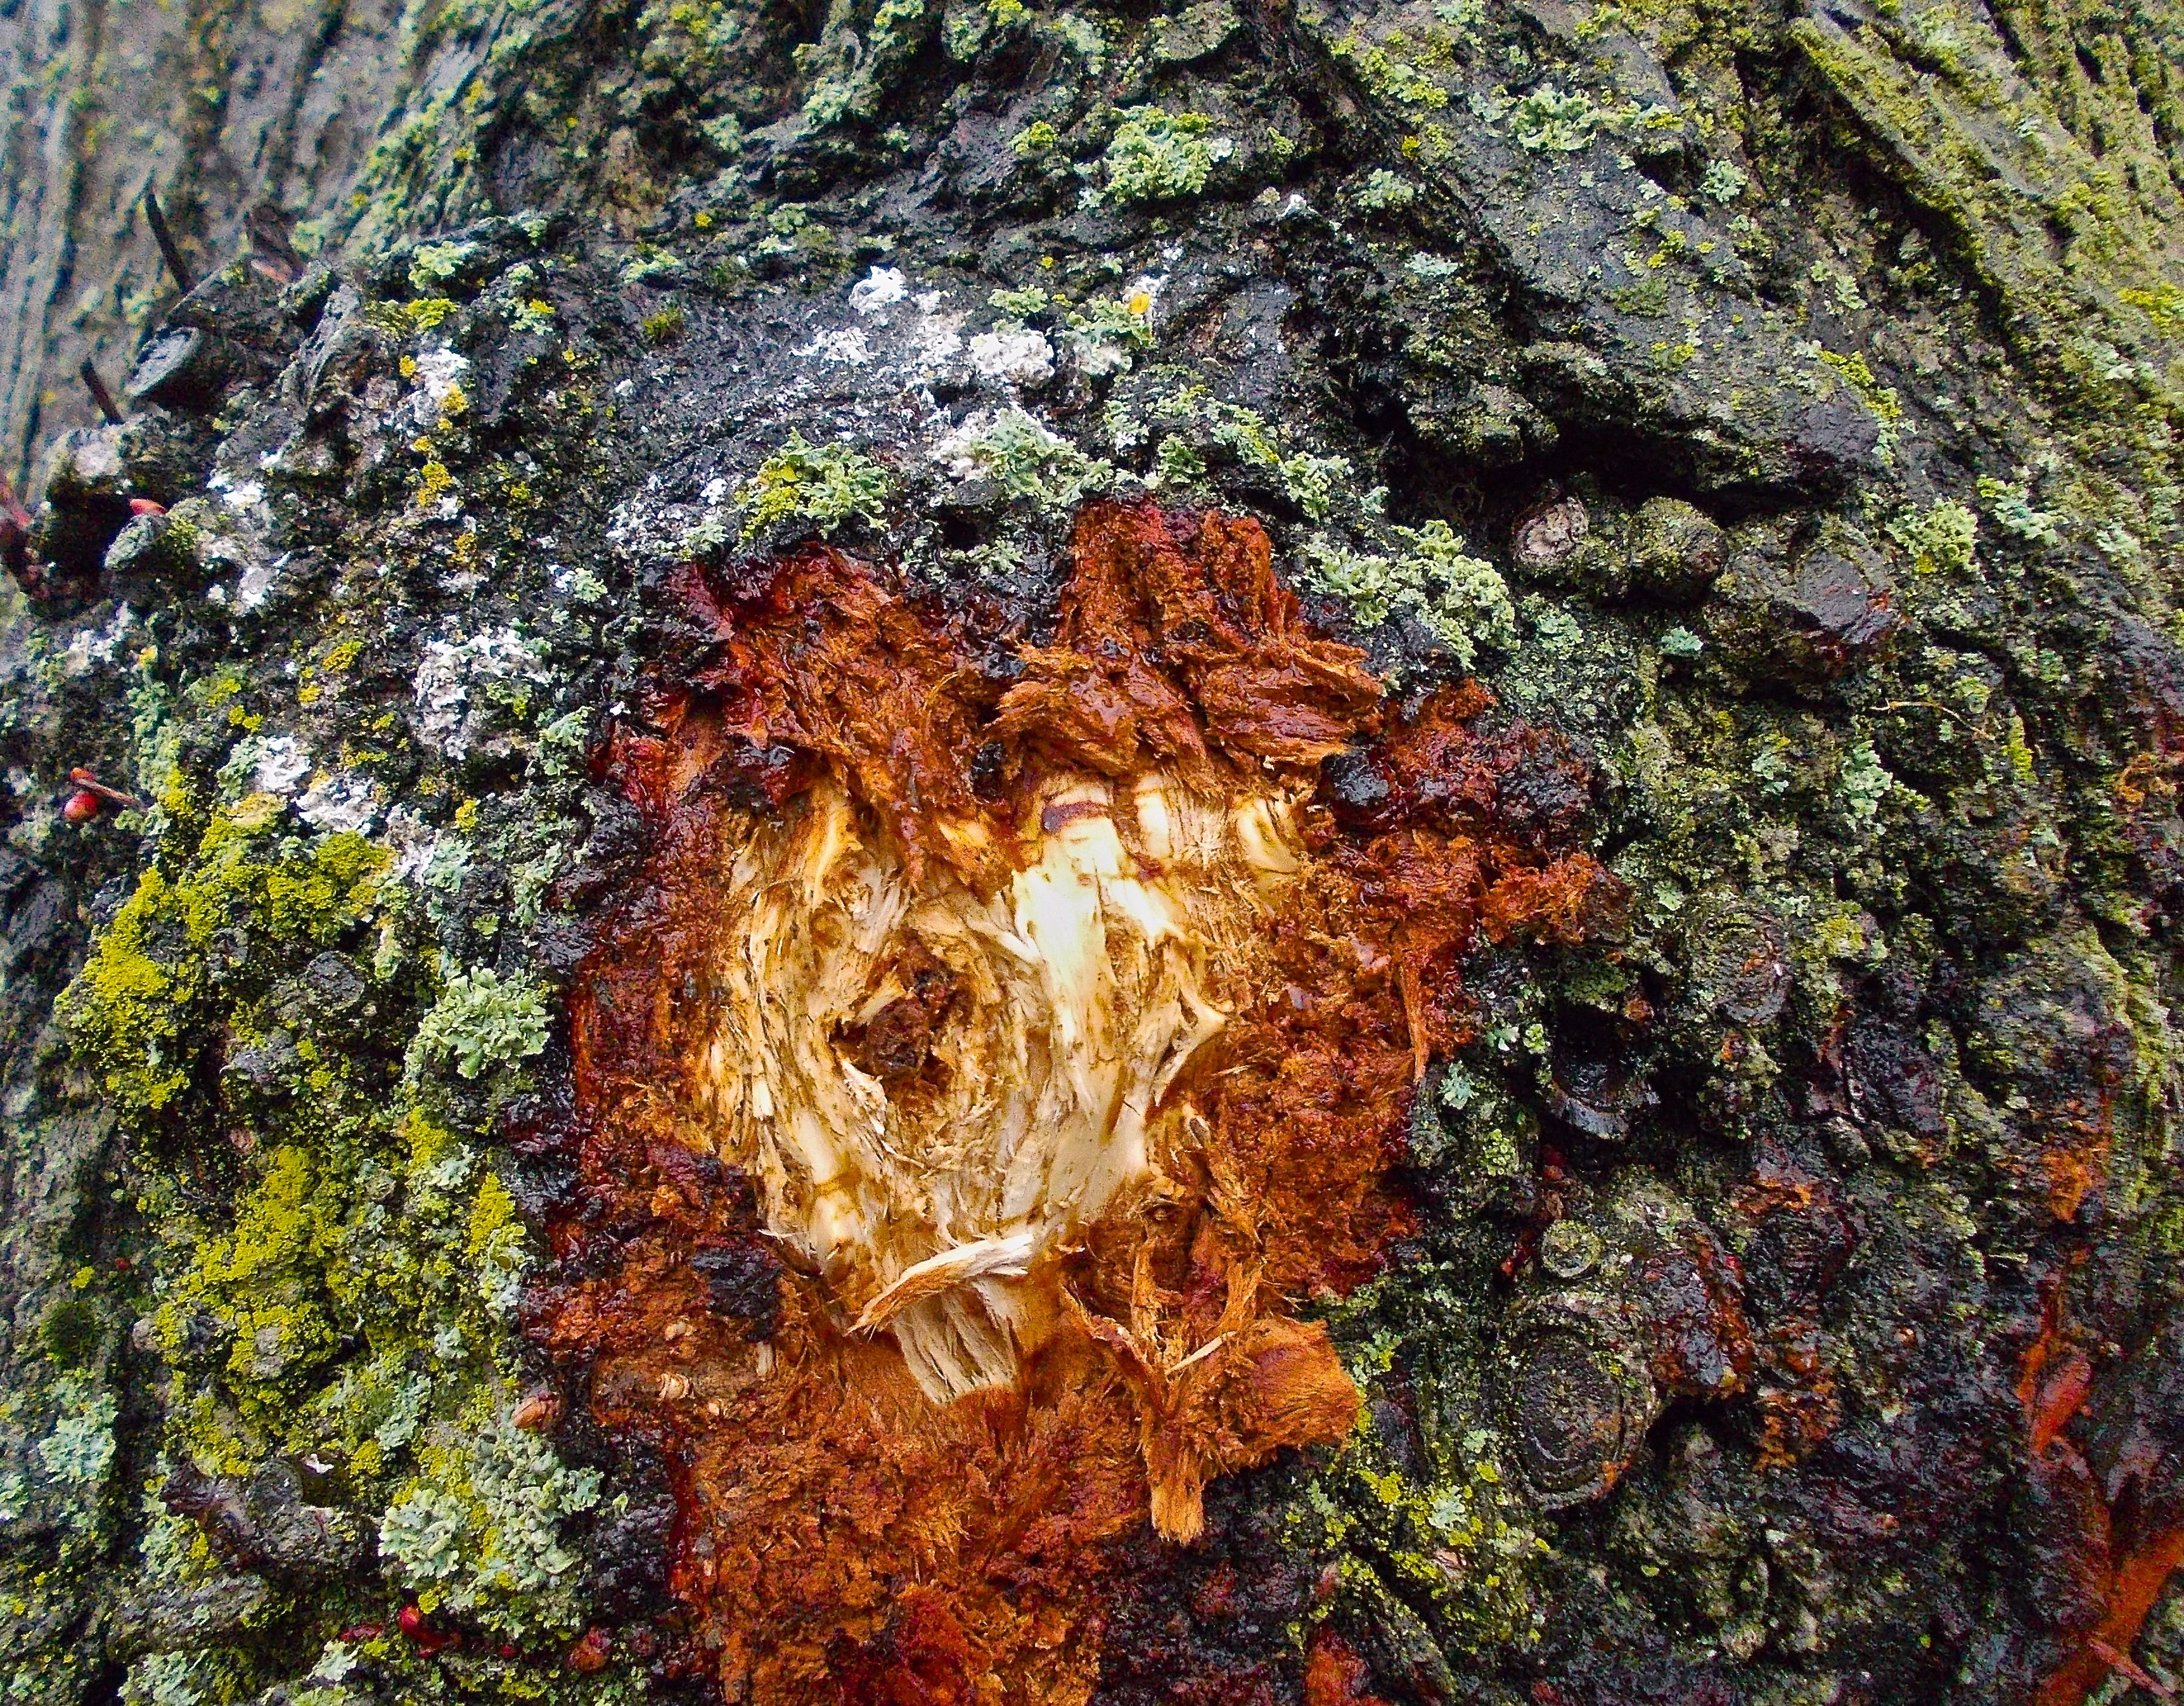
tree, nature, forest, rock, plant, leaf, trunk, moss, bark, wildlife, spring, red, seaweed, autumn, soil, flora, season, fungus, geology, algae, habitat, medicinal mushroom, non vascular land plant